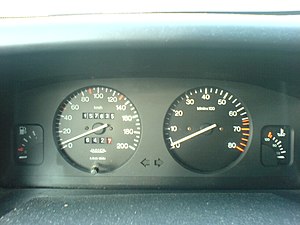
Citroën ZX / Modelhistorie
Citroën ZX var en lille mellemklassebil fra den franske bilfabrikant Citroën.